Bangladesh

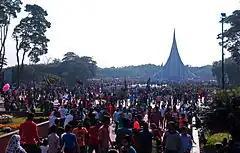
Victory Day celebration at National Martyrs' Memorial

The tourism industry is expanding, contributing some 3.02% of total GDP. Bangladesh's international tourism receipts in 2019 amounted to $391 million. The country has three UNESCO World Heritage Sites (the Mosque City, the Buddhist Vihara and the Sundarbans) and seven tentative-list sites. The World Travel and Tourism Council (WTTC) reported in 2019 that the travel and tourism industry in Bangladesh directly generated 1,180,500 jobs in 2018 or 1.9% of the country's total employment. According to the same report, Bangladesh experiences around 125,000 international tourist arrivals per year. Domestic spending generated 97.7 per cent of direct travel and tourism gross domestic product (GDP) in 2012.